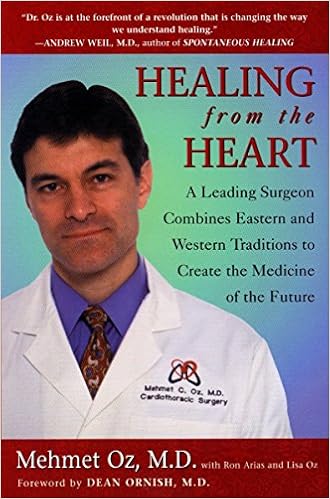
Healing from the Heart: How Unconventional Wisdom Unleashes the Power of Modern Medicine
Category: Books
About the Author Dr. Mehmet Oz, a highly respected cardiovascular surgeon, is the director of Columbia-Presbyterian Medical Center's mechanical heart-pump program and is cofounder and director of the hospital's breakthrough Complementary Care Center. As part of the innovative surgical team at Columbia-Presbyterian, he also helped to develop the left ventricular assist device (LVAD), a complex, high-tech artificial heart that keeps patients alive while waiting for a heart transplant. Dr. Oz recently won the 1998 Books for a Better Life award. As a native of Turkey, he sees himself as a bridge between the healing ways of the West and East. He lives in New York City.
Features: Dr. Mehmet Oz | , celebrated heart surgeon and co-founder of the Complementary Care Center at New York's Columbia-Presbyterian Hospital, is spearheading the health-care revolution that is yielding powerful new healing tools that will forever change the way we think of medicine. In this ground-breaking book, he describes his pioneering work--combining cutting-edge Western medicine with such Eastern techniques as acupuncture and chi-gong, as well as such controversial therapies as hypnosis, music, massage, reflexology, aromatherapy, and energy healing. The inspiring and affecting stories of his patients are the heart of this book--from the extraordinary discipline of | Frank Torre | , who used his professional sports training to "psych" himself into healing after heart transplant surgery, to the "impossible" recovery of blues great | Johnny Copeland | , who was roused from a seemingly impenetrable coma through the force of his own music. In recounting his patients' experiences, Dr. Oz forges a blueprint for the radical new medicine of the next millennium--drawing on the best from Eastern and Western therapies and empowering patients to become partners with doctors in promoting their own recovery.